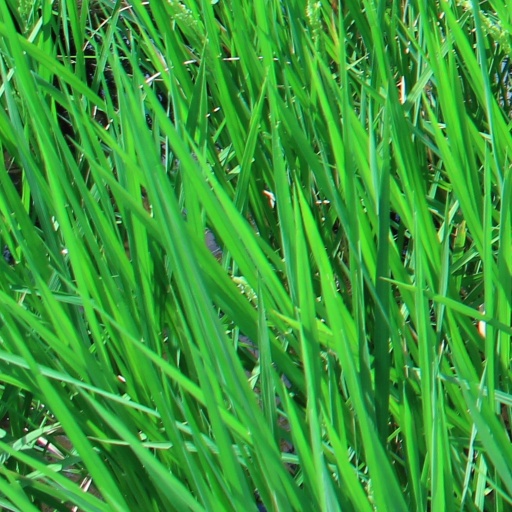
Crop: rice